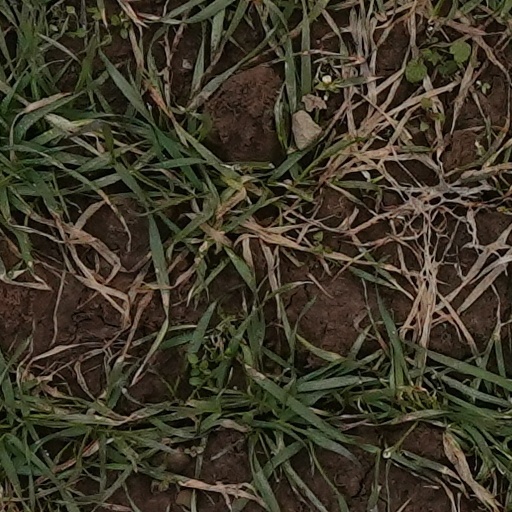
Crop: wheat